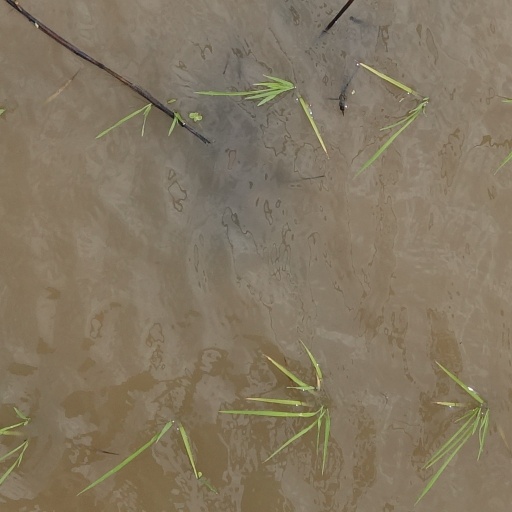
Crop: rice